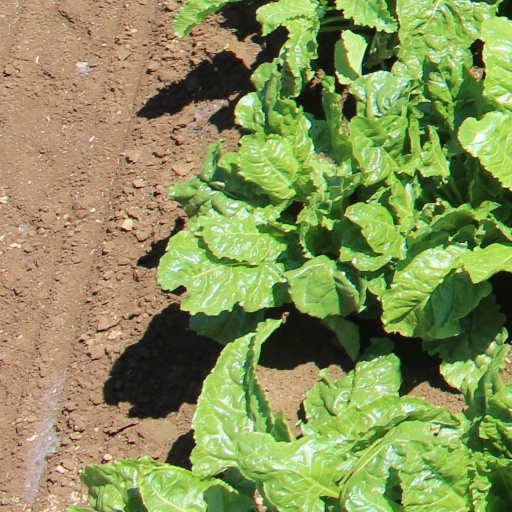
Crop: sugar beet